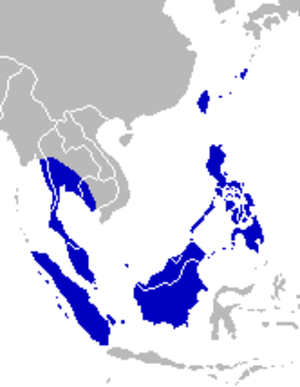
Le Grand Planeur est une espèce de papillons de la famille des Nymphalidae, de la sous-famille des Danainae et du genre Idea.